Righeira

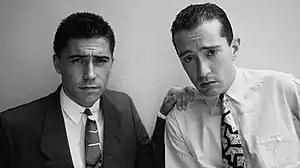
Righeira, 1983: Michael Righeira (left) and Johnson Righeira

Righeira were an Italian Italo disco duo, formed in Turin in 1983, that comprised Johnson Righeira (lead vocals and keyboards) and Michael Righeira (backing vocals, keyboards and harmonica). Originally rooted in the early stages of Italo disco music, Righeira's musical style evolved throughout their career, incorporating elements of synth-pop and new wave in their songs in innovative ways, later exploring music styles such as electronic music and regular pop.